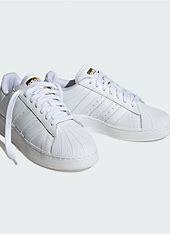
Brand: Adidas
Model: Superstar XLG